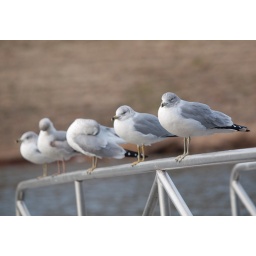
Saw these guys while on the walking trail by the lake today.